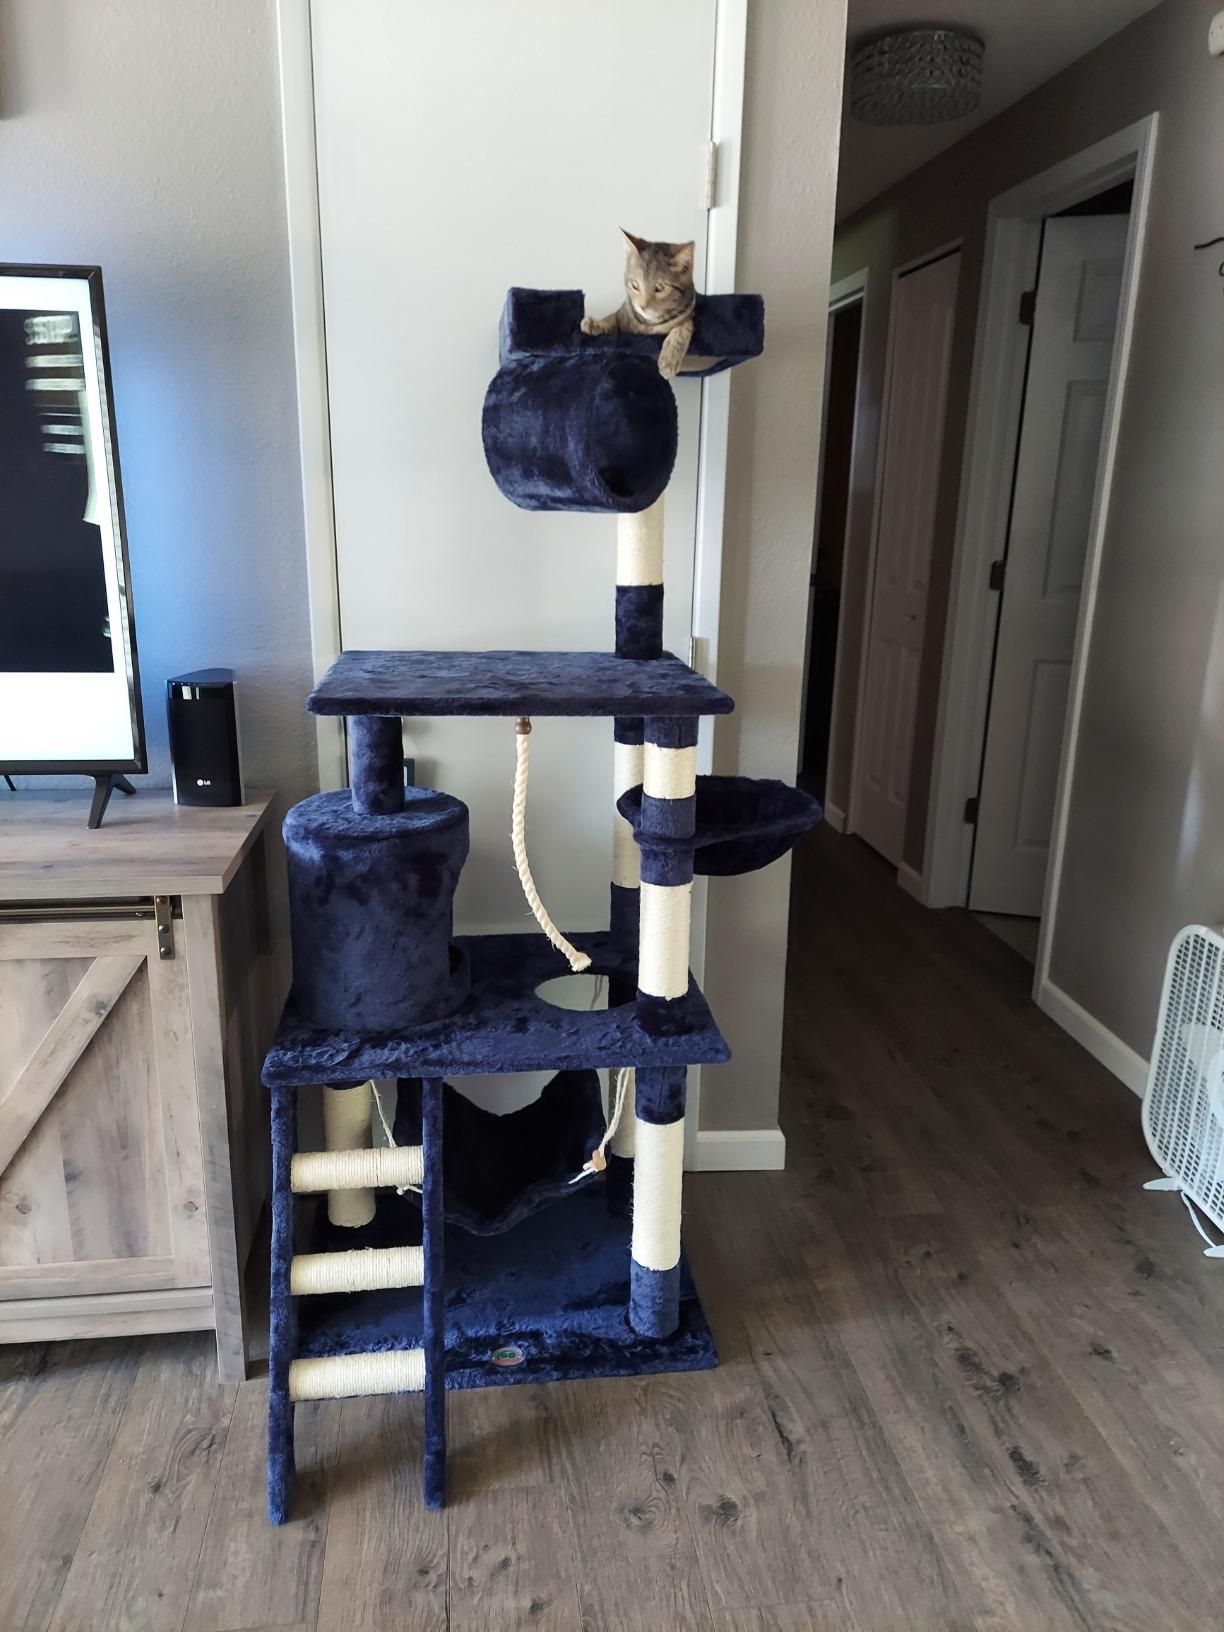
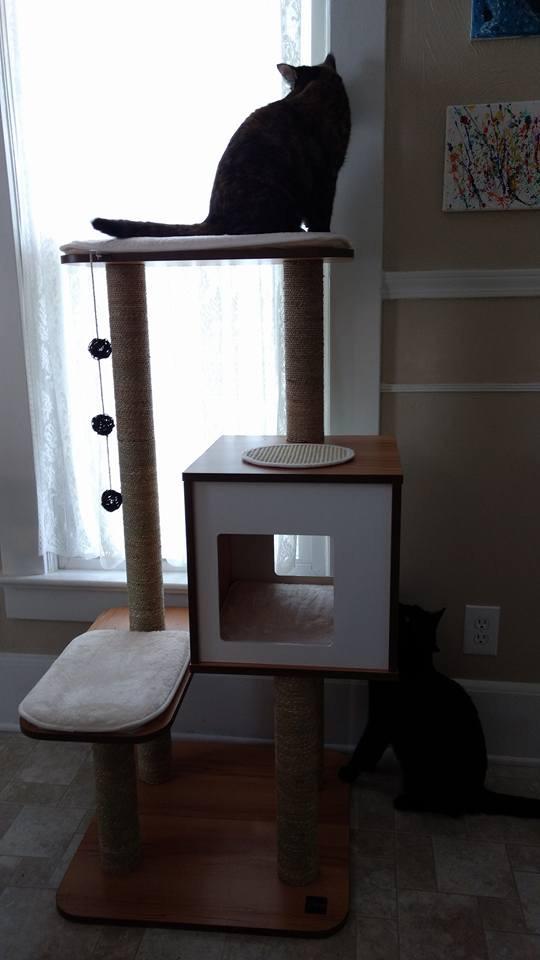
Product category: items_cat tree
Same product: no